Narasimhavarman I

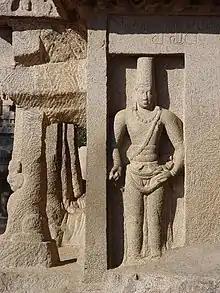
Sculpture of Narasimhavarman I at Mamallapuram.

Narasimhavarman I was a Pallava emperor who reigned from 630 to 668. He shared his father Mahendravarman I's love of art and completed the works started by Mahendravarman in Mamallapuram. During his reign, the famous Pancha Rathas, a monolithic rock-cut temple complex and a UNESCO World Heritage Site was constructed.